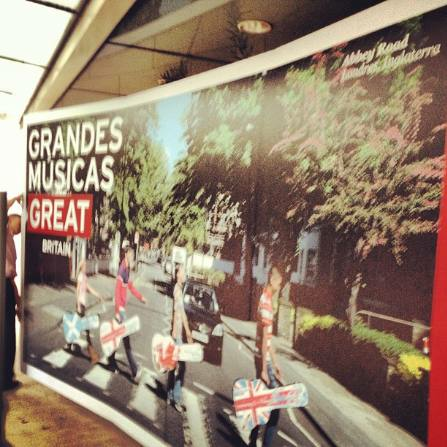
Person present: Yes